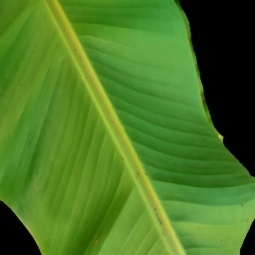
Label: Healthy